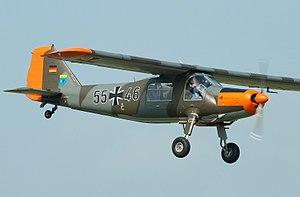
Les avions produits lors des débuts de la guerre froide sont souvent issus de la compétition entre les États-Unis et l'URSS pour la suprématie aérienne. D'autres apparaissent dans des pays comme la France qui cherchent à se constituer une défense nationale solide.